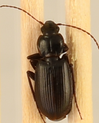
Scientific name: Calathus advena
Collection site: Rocky Mountains NEON (RMNP), plot RMNP_008